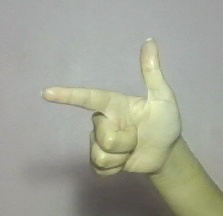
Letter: yaa